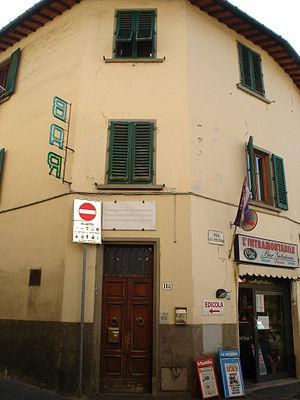
Gino Bartali, né le 18 juillet 1914 à Ponte a Ema, près de Florence, et mort le 5 mai 2000 dans la même ville, est un coureur cycliste italien. Professionnel de 1935 à 1954, il est considéré comme l'un des meilleurs coureurs de tous les temps.
Ponte a Ema est une frazione conjointe à la commune de Bagno a Ripoli et à celle de Florence.